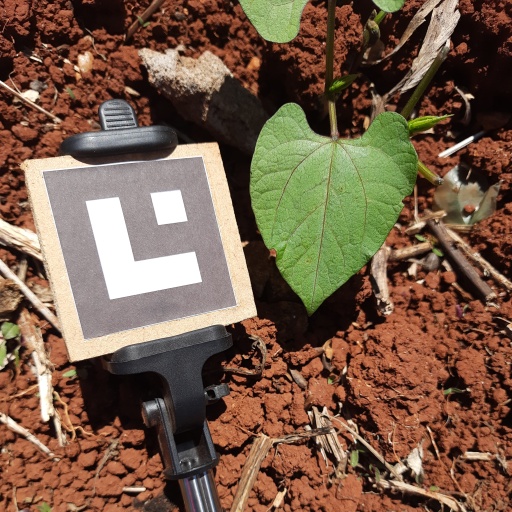
Observations: wavy surface, eating holes in the edge, under sunlight